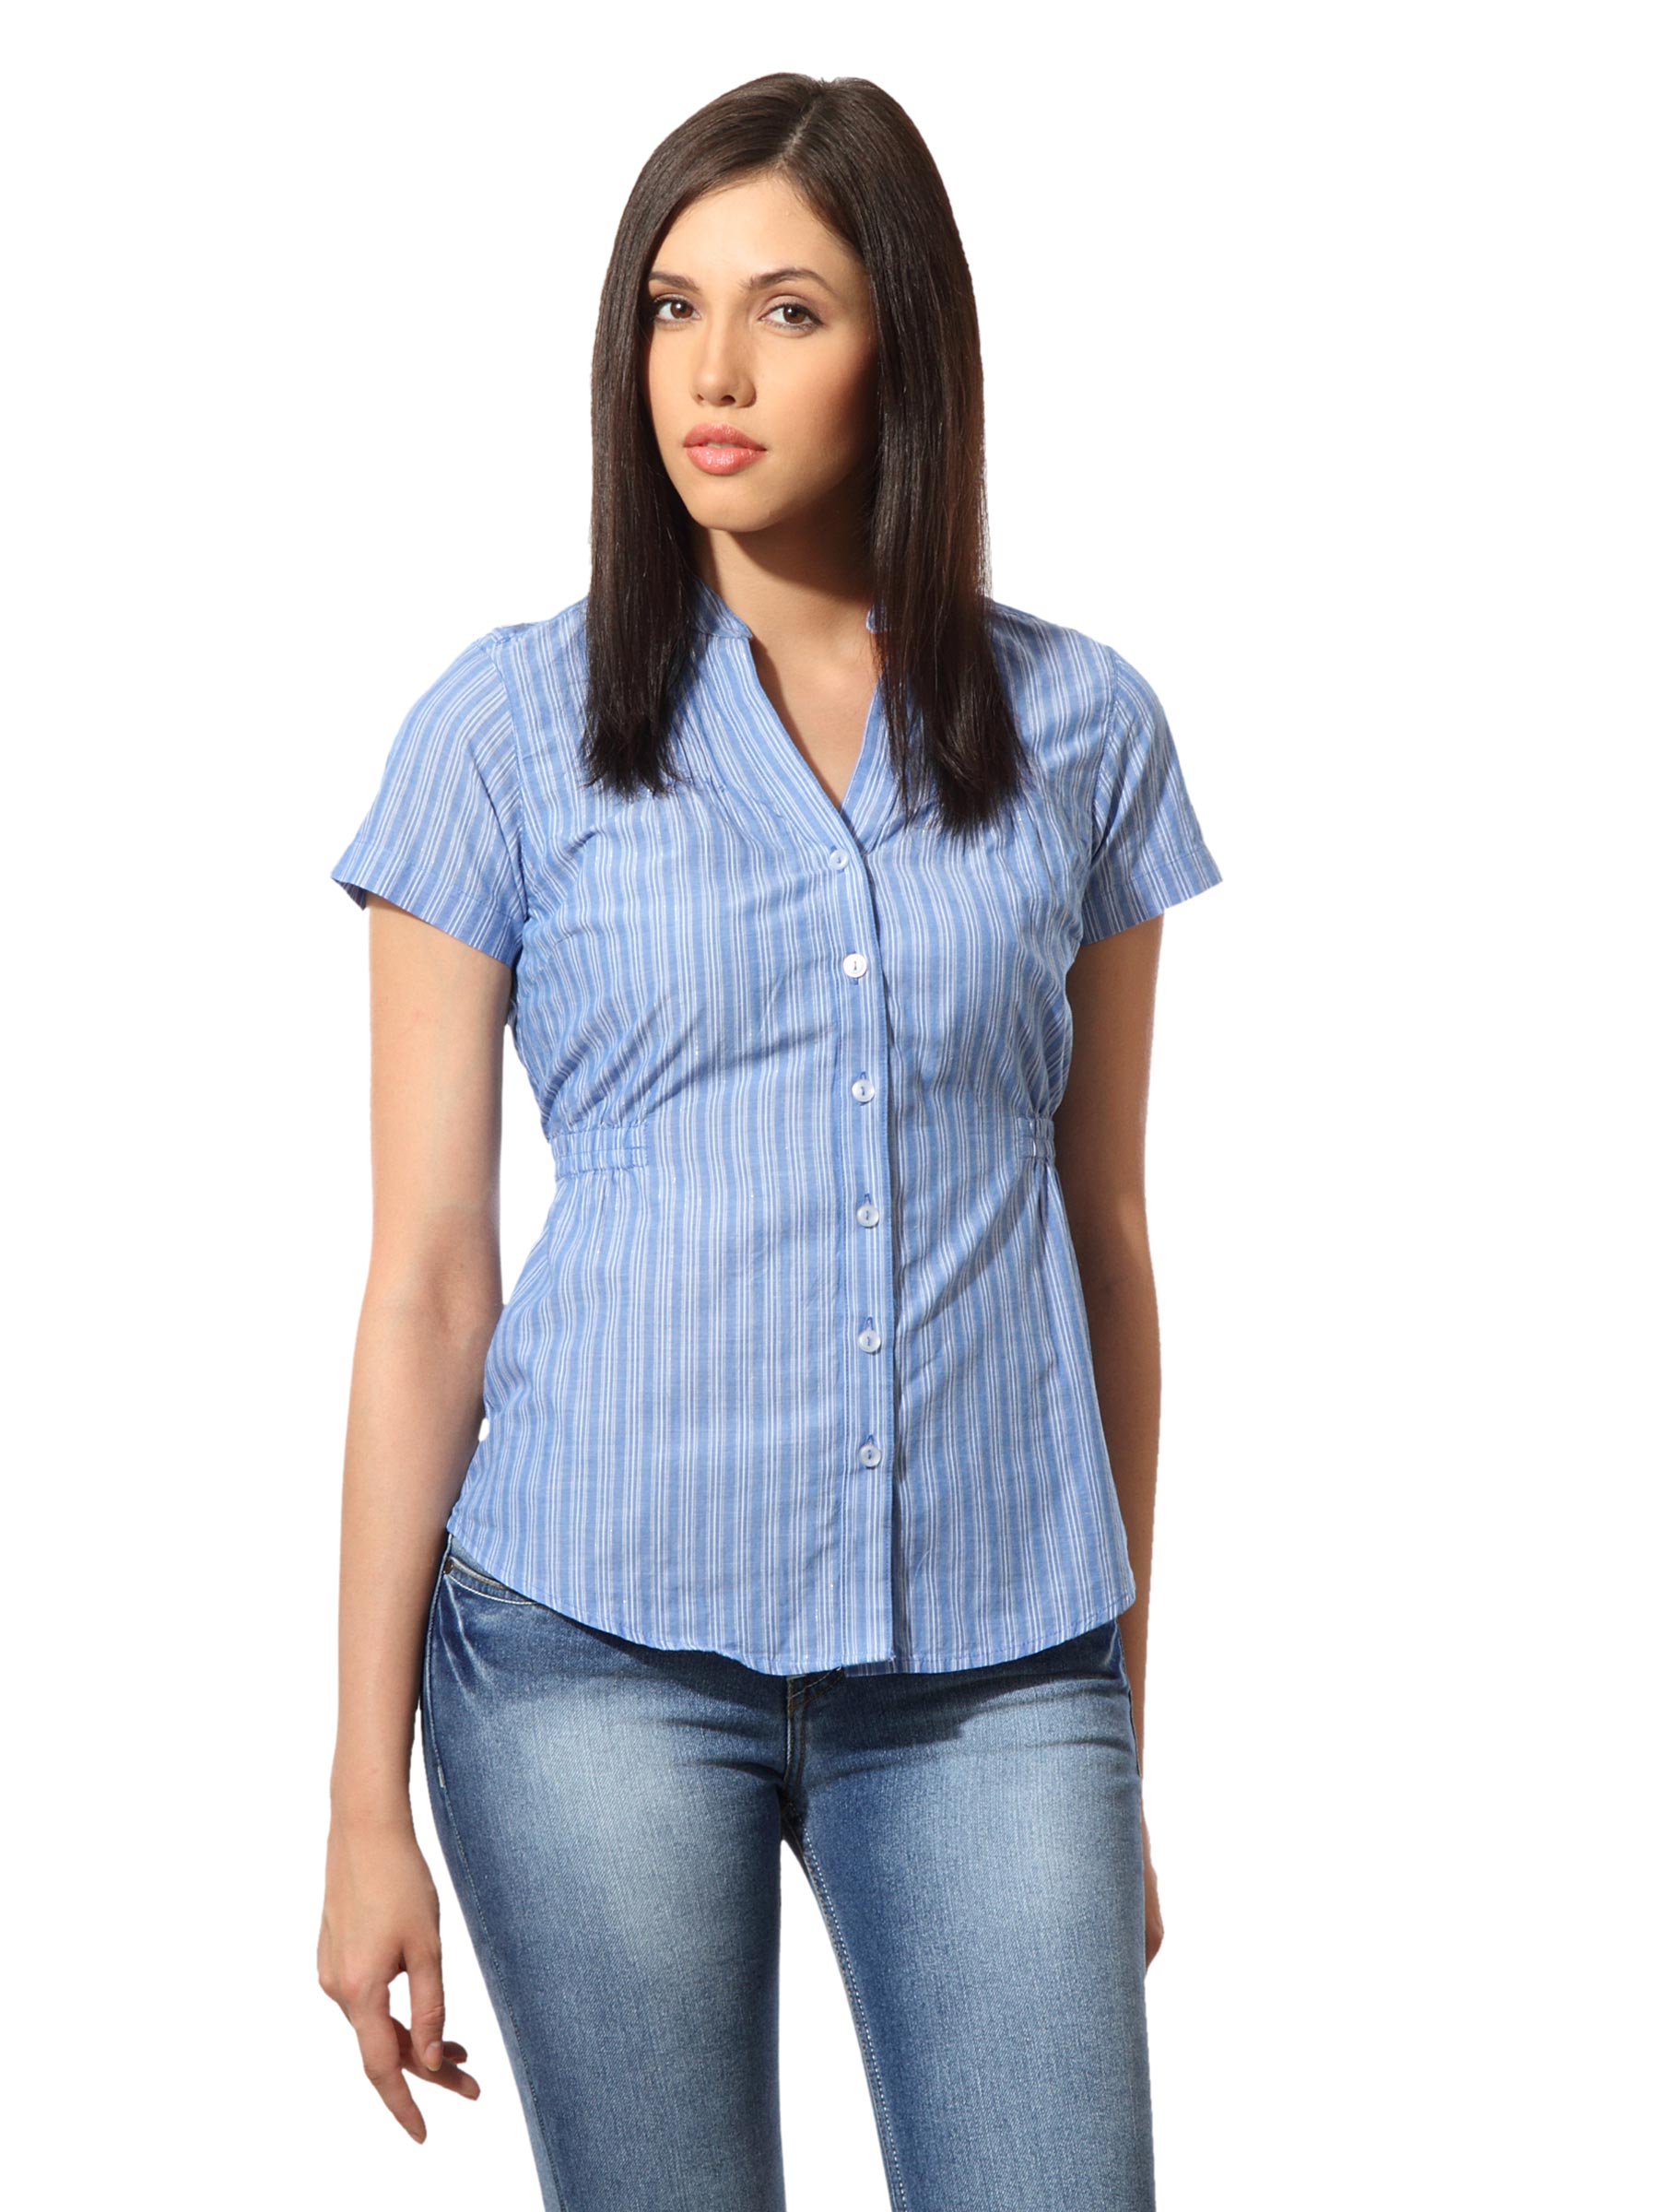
Lee Women Jane Blue Striped Shirt
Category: Apparel / Topwear / Shirts
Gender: Women
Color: Blue
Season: Summer 2012
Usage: Casual